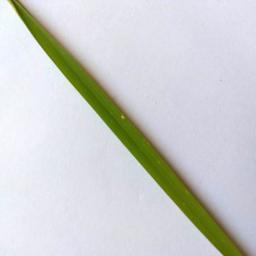
Label: Rice___Leaf_Blast